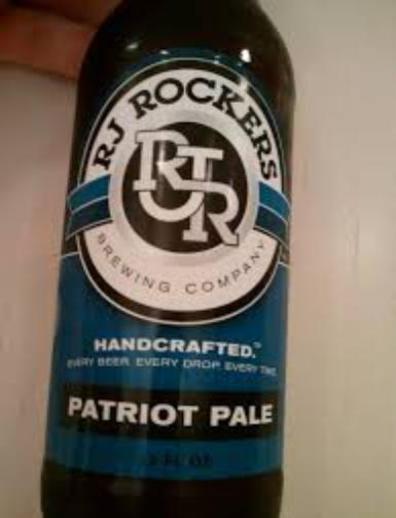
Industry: Food